Natalya Petrusyova

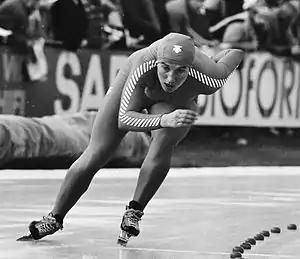
Natalya Petrusyova in 1983

An overview of medals won by Petrusyova at important championships she participated in, listing the years in which she won each: